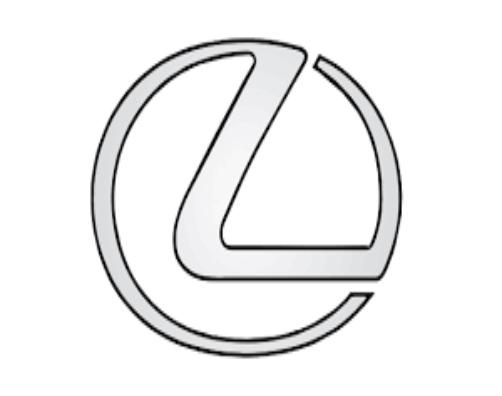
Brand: lexus-2
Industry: Transportation